The National Archives (United Kingdom)

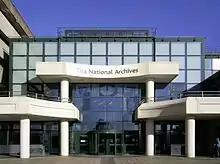
The National Archives building at Kew

The National Archives (TNA) is a non-ministerial department of the Government of the United Kingdom. Its parent department is the Department for Culture, Media and Sport of the United Kingdom of Great Britain and Northern Ireland. It is the official national archive of the UK Government and for England and Wales; and "guardian of some of the nation's most iconic documents, dating back more than 1,000 years." There are separate national archives for Scotland (the National Records of Scotland) and Northern Ireland (the Public Record Office of Northern Ireland).